2008 Music City Bowl

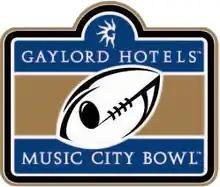

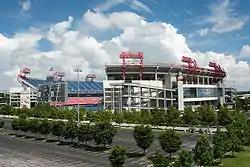
LP Field in Nashville, Tennessee, hosted the Music City Bowl.

The 2008 Music City Bowl was the eleventh edition of the college football bowl game played at LP Field in Nashville, Tennessee. The game started at 2:30 pm US CST (2030 UTC) on Wednesday, December 31, 2008. The game, telecast on ESPN, pitted the Boston College Eagles against the Vanderbilt Commodores. The Commodores, playing near their Nashville campus, won 16–14, earned their first bowl win in exactly 53 years, and completed their first winning season since 1982. Sponsored by Gaylord Hotels, it was officially named the Gaylord Hotels Music City Bowl.